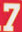
Number: 7